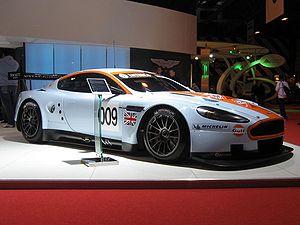
Aston Martin Racing est une écurie anglaise de course automobile créée en 2004 à partir d'un partenariat entre le fabricant d'automobiles de luxe Aston Martin et le préparateur automobile Prodrive.